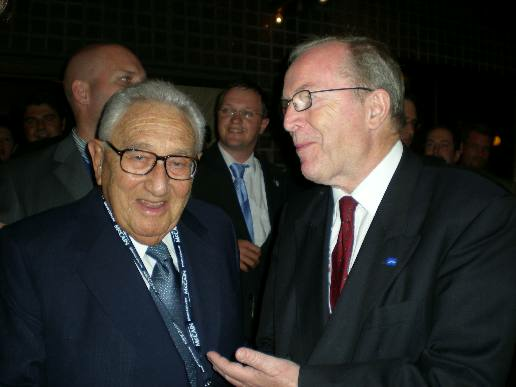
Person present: Yes